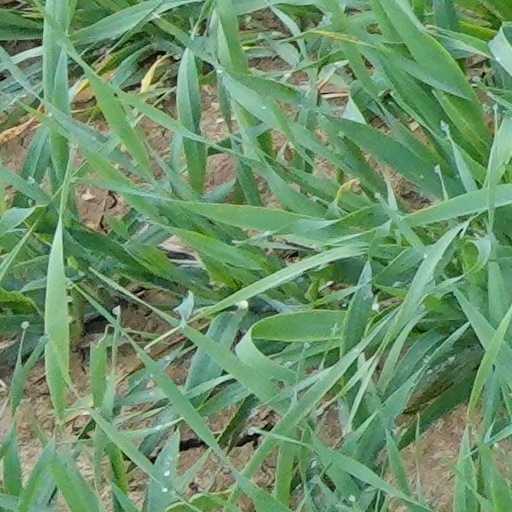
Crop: wheat